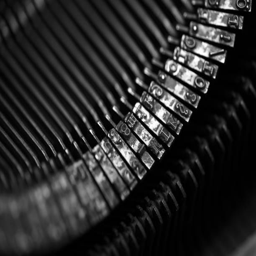
different small metal elements of an old typewriter